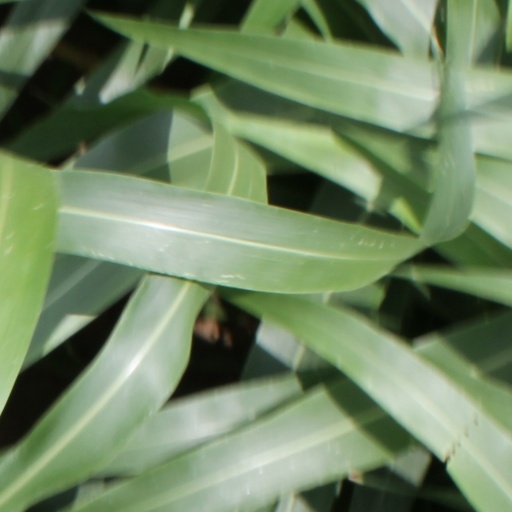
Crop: sorghum